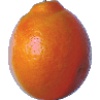
Label: Tangelo 1